Great Replacement conspiracy theory in the United States

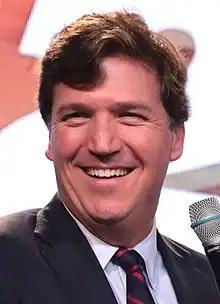
Former Fox News anchor Tucker Carlson repeatedly dog whistled several ideas and concepts referencing the Great Replacement theory on his nightly political talk show "Tucker Carlson Tonight". Much of Carlson's rhetoric around the theory has been speculated as a potential inspiration for the 2022 Buffalo shooting.

In April 2021, the conspiracy theory was prominently and repeatedly mentioned by conservative television host Tucker Carlson on the "Tucker Carlson Tonight" show. Days later, during a committee hearing, Republican Congressman Scott Perry said "For many Americans, what seems to be happening or what they believe right now is happening is, what appears to them is we're replacing national-born Americans, native-born Americans to permanently transform the landscape of this very nation." Former speaker Newt Gingrich echoed the theory's sentiments while discussing immigration in a Fox News interview in August 2021, accusing the "anti-American left" of aiming to "drown traditional classic Americans" with mass immigration. On 22 September 2021, Tucker Carlson promoted the conspiracy theory on a segment of his Fox News show "Tucker Carlson Tonight", claiming that President Joe Biden was intentionally trying to replace the population with people from the third world. According to a "New York Times" analysis published in April 2022, Carlson has made reference to the theory in more than 400 episodes between 2016 and 2021.